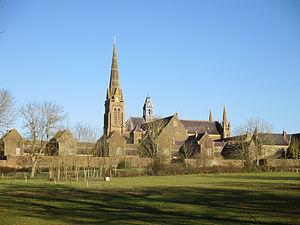
La chartreuse Saint-Hugues, plus communément appelée chartreuse de Parkminster, est un monastère de moines-ermites chartreux. Sise à Cowfold dépendant de Horsham dans le Sussex de l'Ouest, la chartreuse fut fondée en 1873 pour recevoir les moines chartreux exilés de France. Seule chartreuse en Angleterre elle releva l'ancienne tradition des neuf chartreuses disparues lorsqu'en 1536 Henri VIII ordonna la 'dissolution des monastères'.
L'ordre des Chartreux, appelé aussi Ordre cartusien, est un ordre religieux contemplatif à vœux solennels français, de type semi-érémitique, fondé en 1084 par saint Bruno et six compagnons.